The gospel

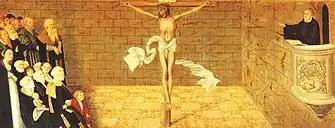
"The certain mark by which a Christian community can be recognized is the preaching of the gospel in its purity."—Martin Luther

A genre of ancient biographies of Jesus took on the name Gospel because they tell good news of Jesus as the Christian savior, bringing peace and acting as a sacrifice who has redeemed mankind from sin. The first four books of the Christian New Testament are the canonical gospels: Matthew, Mark, Luke, and John. In addition, a number of non-canonical gospels exist or existed but are not officially included in the Christian Bible.